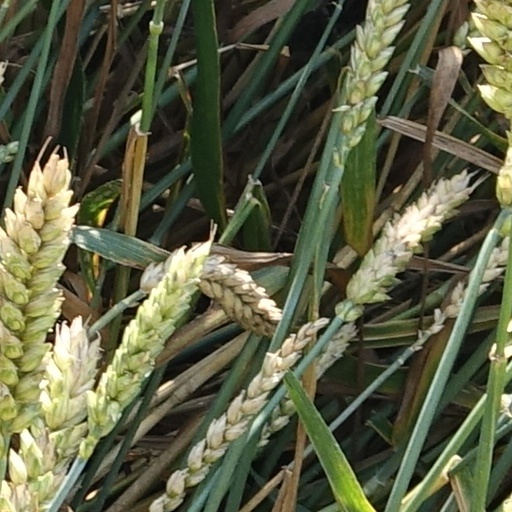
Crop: wheat